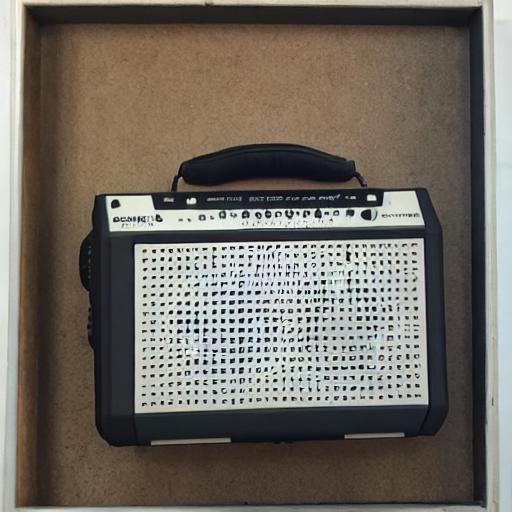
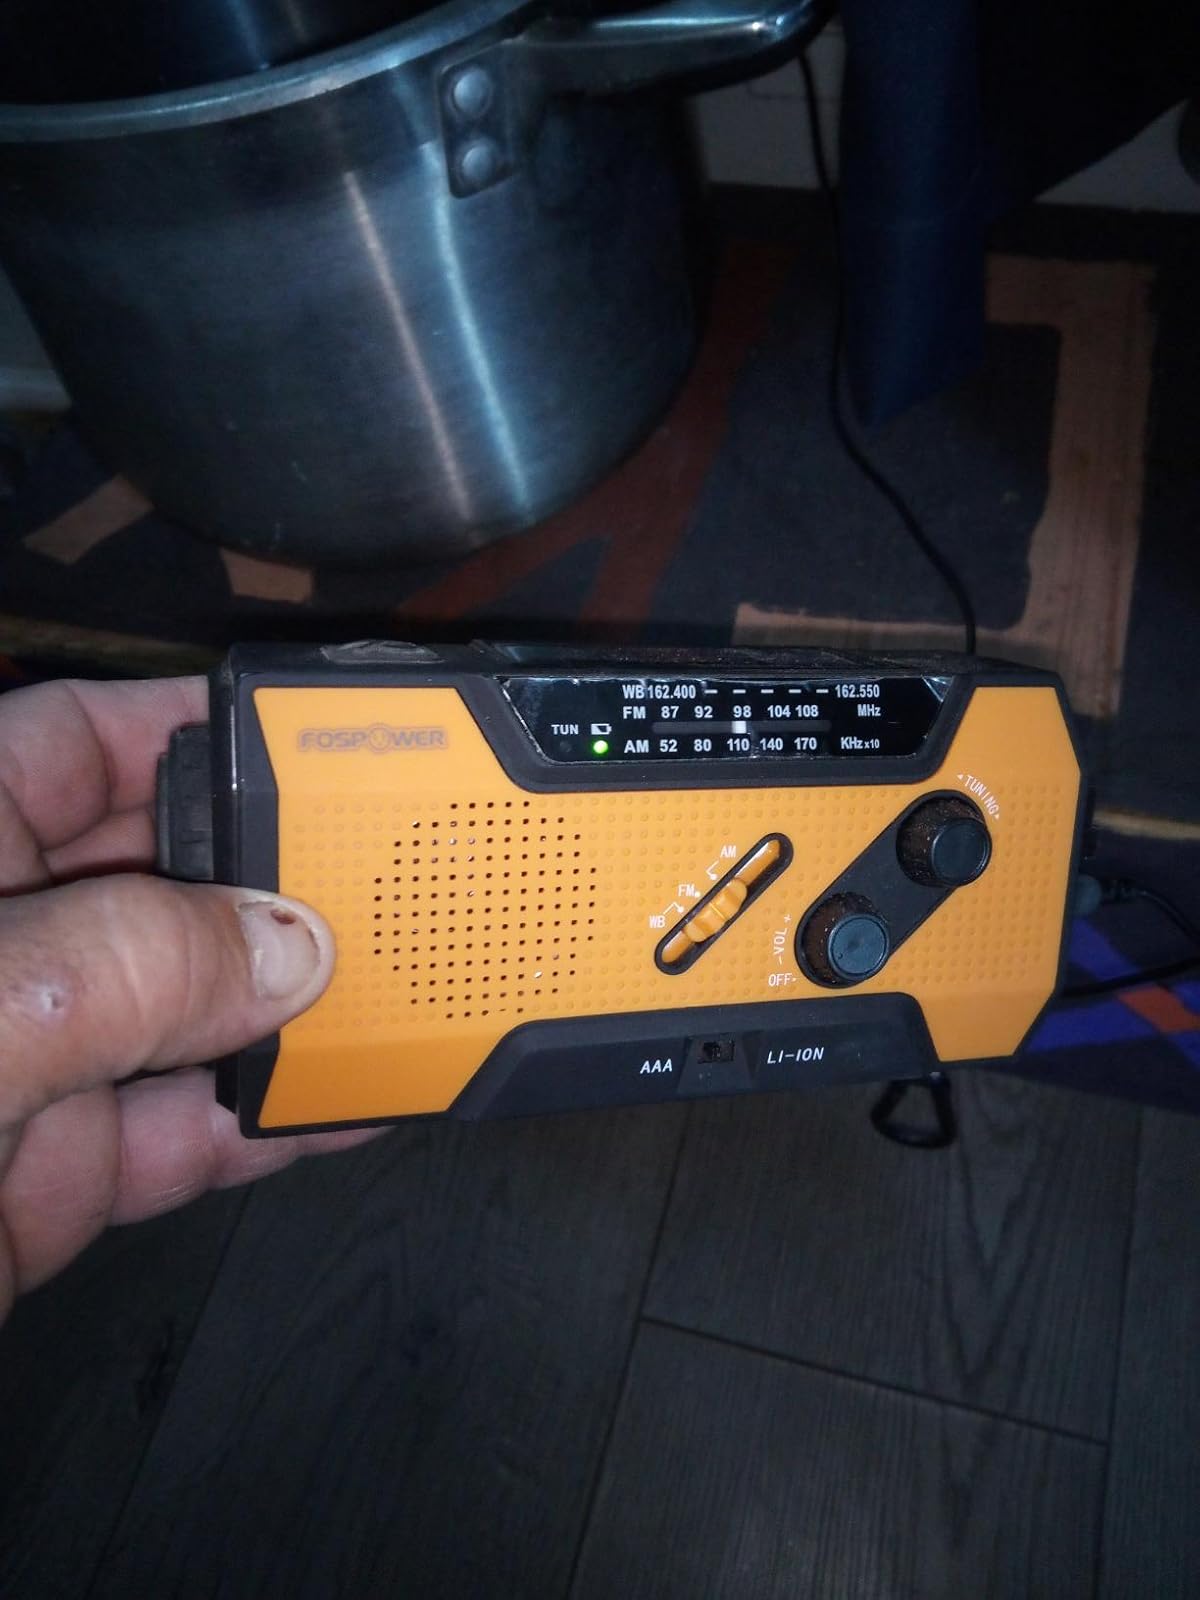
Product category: radio
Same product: no